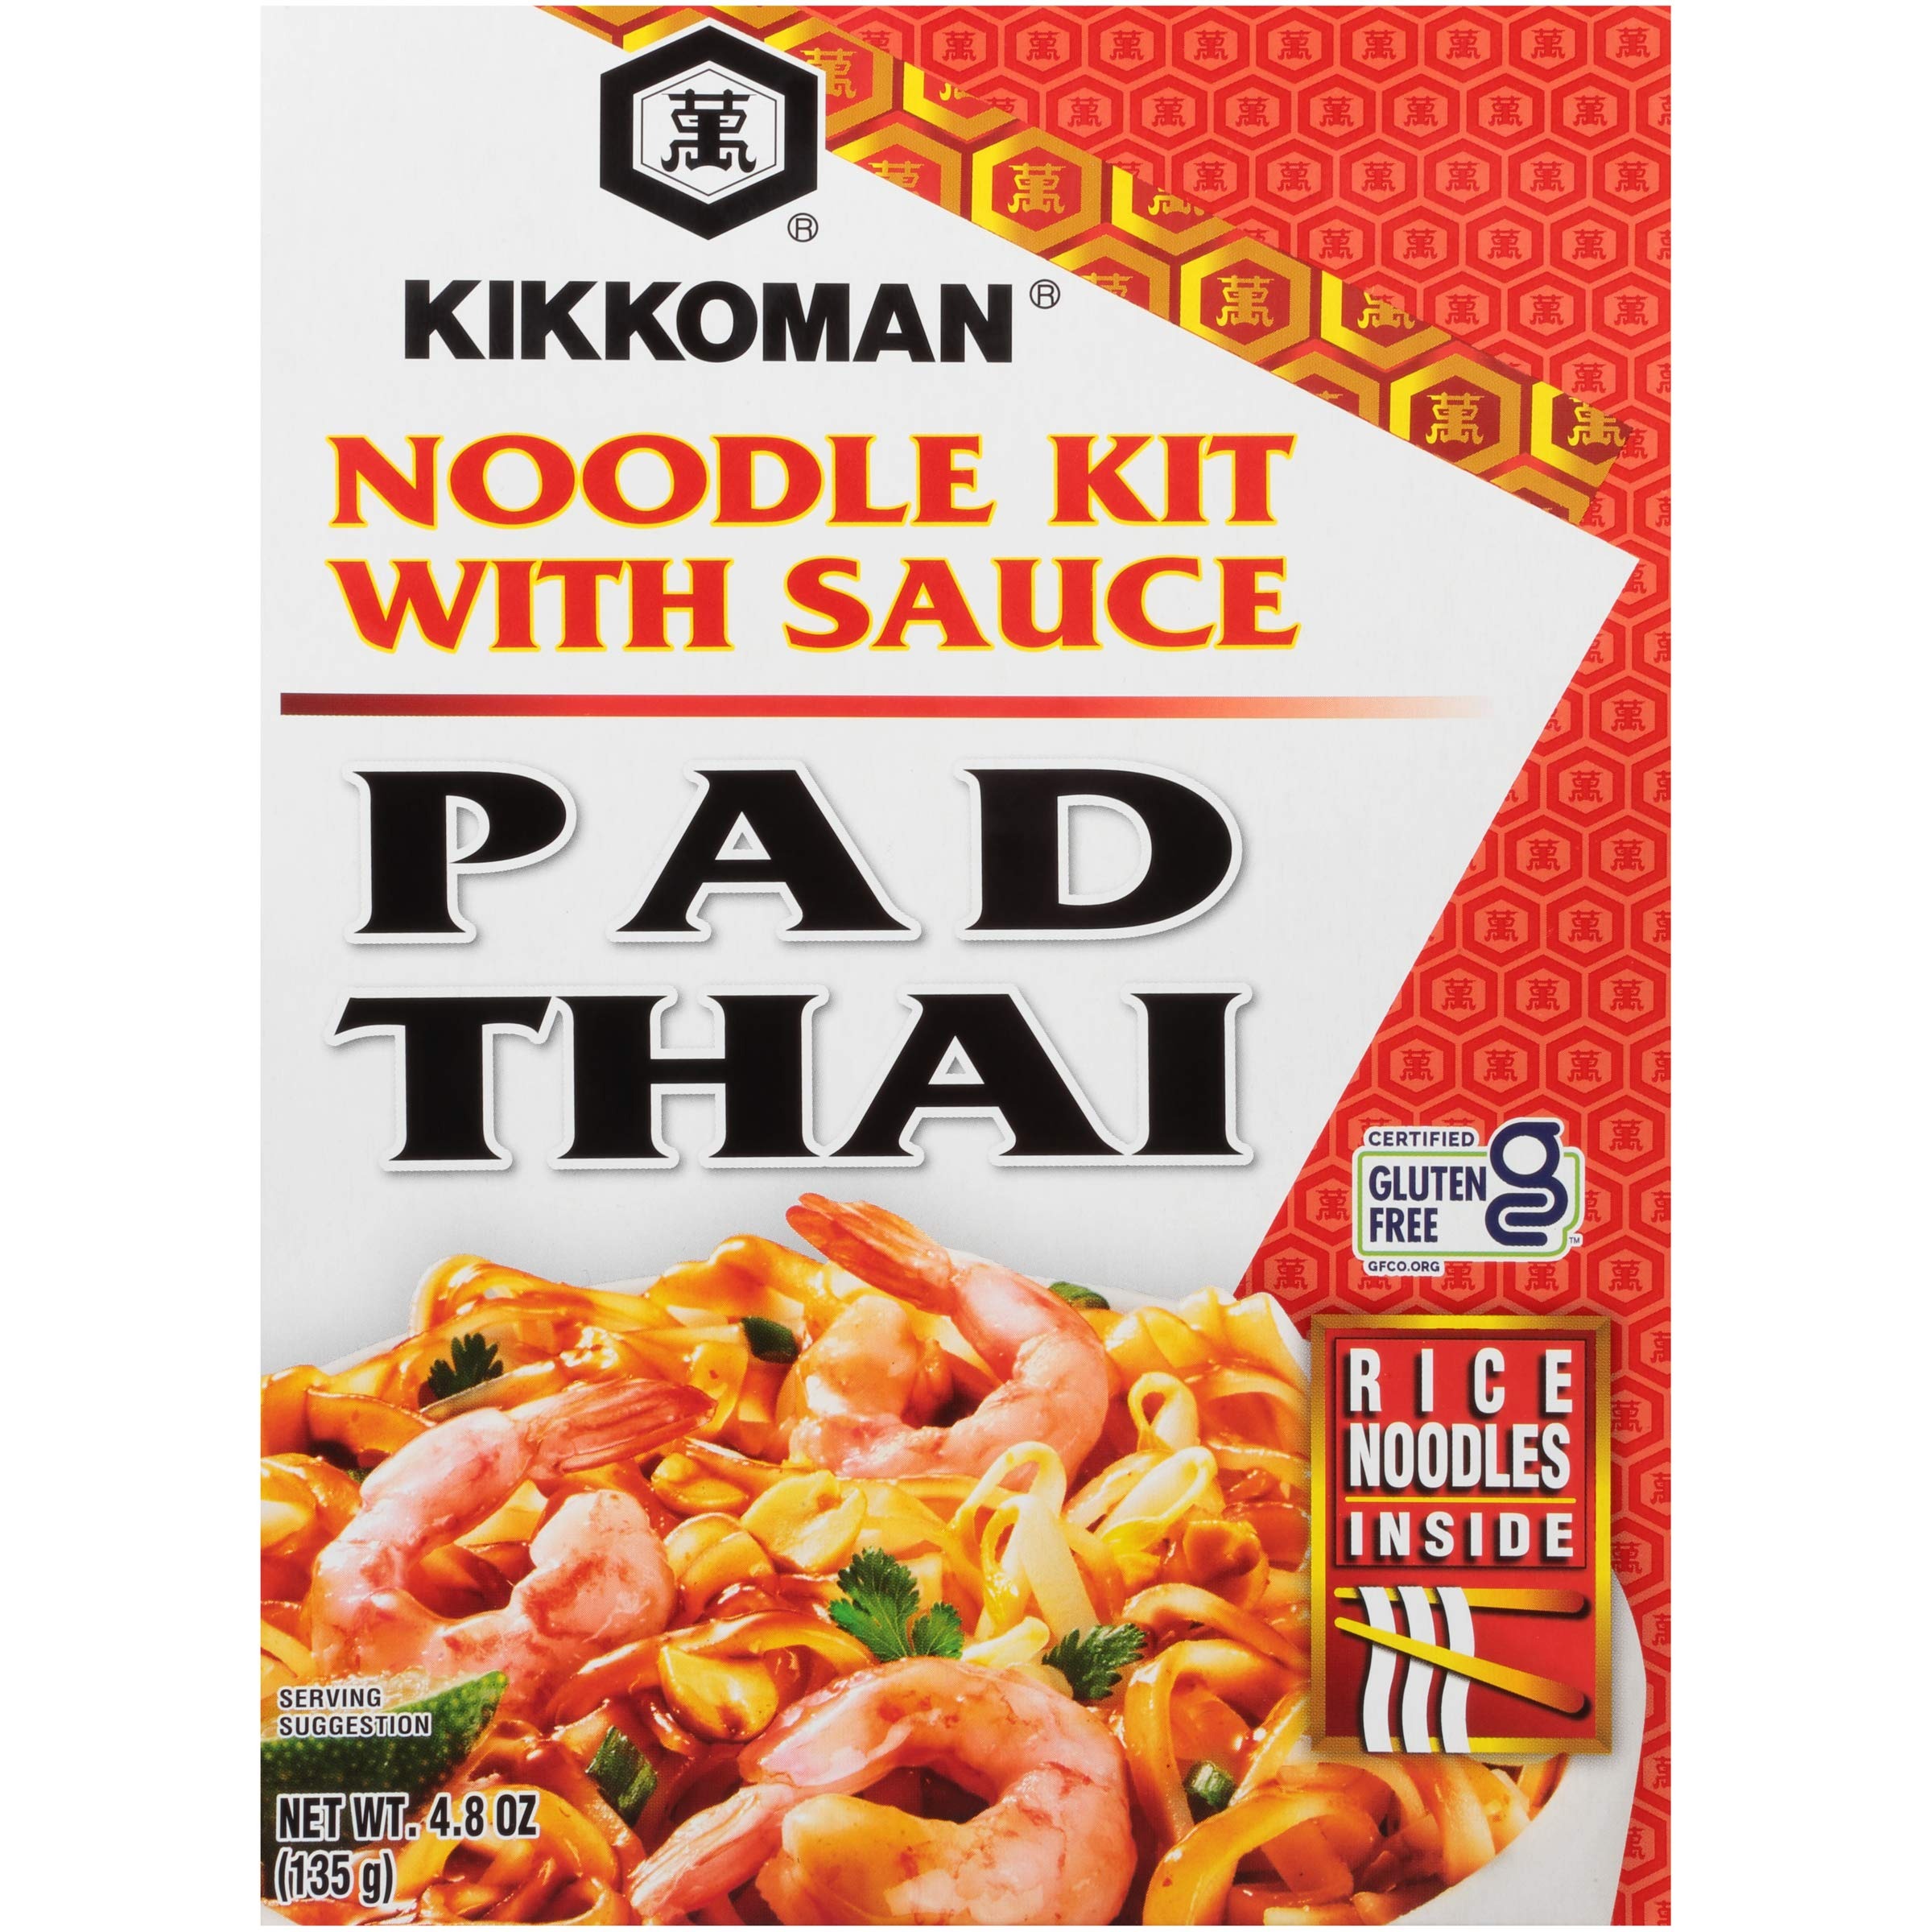
Item Name: Kikkoman Pad Thai Noodle Kit, Gluten Free, 4.8 Ounces (Pack Of 6)
Bullet Point: Kikkoman Pad Thai Noodle Kit, Gluten Free, 4.8 Ounces (Pack Of 6)
Value: 28.8
Unit: Ounce

Price: 21.16